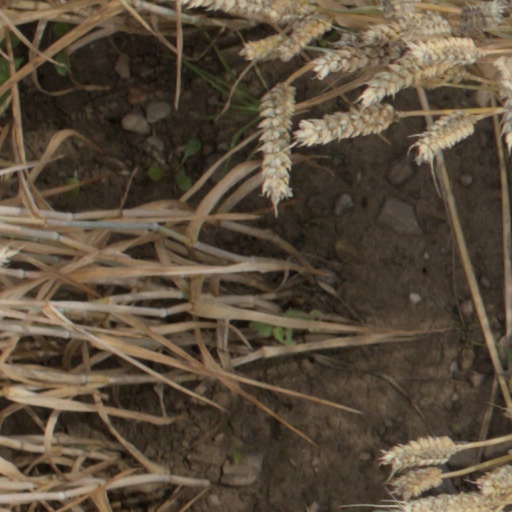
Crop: wheat